Sky position (RA, Dec in degrees): 320.517, -0.03675
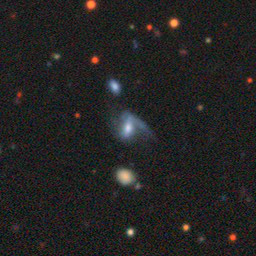
Galaxy morphology: Disturbed Galaxies